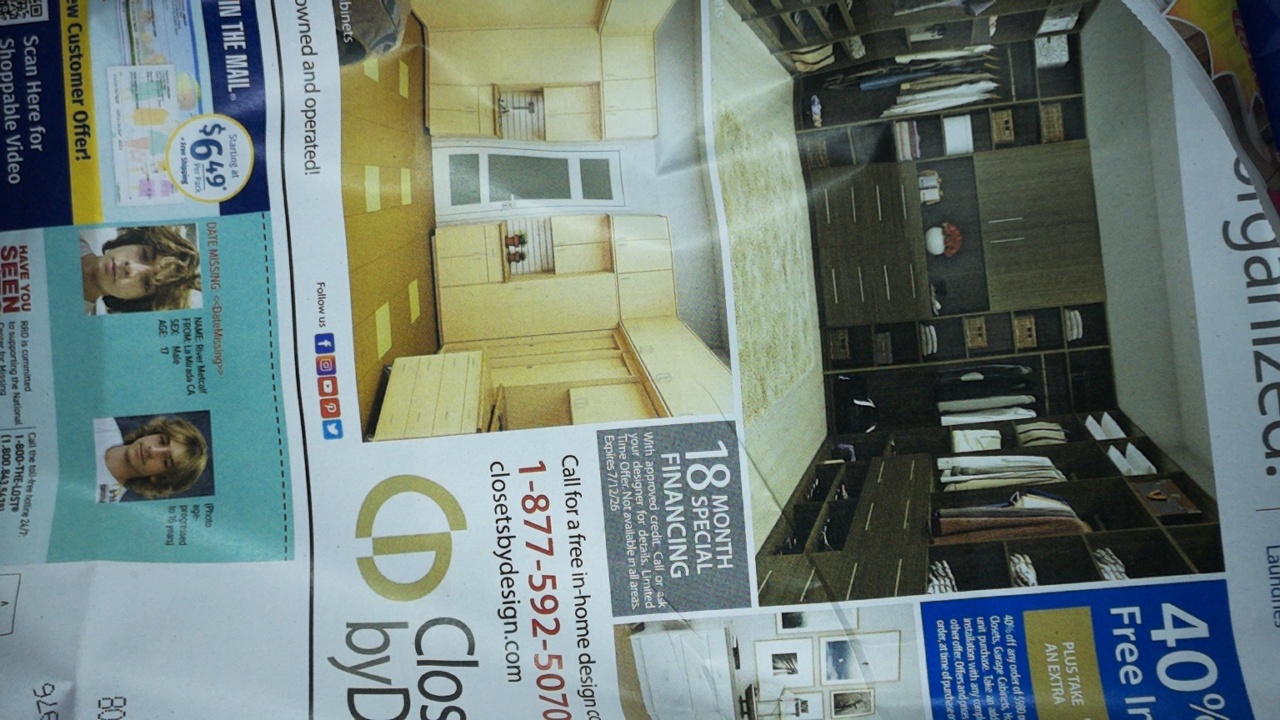
Label: recycle